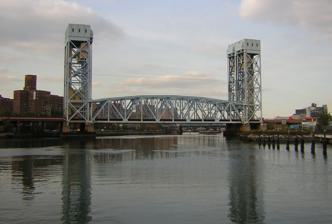
Building: Harlem River Lift Bridge
Country: United States of America
Year built: 1956
For the Harlem River span of the Robert F. Kennedy Bridge, see Robert F. Kennedy Bridge § Harlem River lift bridge (NY 900G) . "Park Avenue Bridge (New York City)" redirects here. Not to be confused with the Park Avenue Viaduct , carrying Park Avenue around Grand Central Terminal. Bridge between Manhattan and the Bronx, New York Harlem River Lift Bridge From downriver Coordinates 40°48′40″N 73°56′00″W / 40.81114°N 73.93333°W / 40.81114; -73.93333 Carries 4 tracks of the Metro-North Railroad Crosses Harlem River Locale Manhattan and the Bronx in New York City Maintained by Metropolitan Transportation Authority Characteristics Design Vertical lift bridge Longest span 340 ft (100 m) Clearance below Closed: 25 ft (7.6 m) Open: 135 ft (41 m) History Opened 1956 (replacing 1897 bridge) Location The Harlem River Lift Bridge (also known as the Park Avenue Bridge ) is a vertical lift bridge carrying the Metro-North Railroad 's Hudson Line , Harlem Line , and New Haven Line across the Harlem River between the boroughs of Manhattan and the Bronx in New York City . The average weekday ridership on the lines is 265,000. History First bridge The original version of the bridge built by the New York and Harlem Railroad. The first bridge on this site was constructed by the New York and Harlem Railroad in 1841. It was composed of four 90-foot (27 m)-long box truss spans, three of which were fixed iron spans, while the remaining span was a wooden swing span . In the closed position, the bridge had a clearance of only seven feet above mean high water. Masonry piers supported the four box-truss spans. In 1867, the wooden drawbridge was replaced with an iron one that gave a clearance of 50 feet. By the 1880s, the bridge was crossed by more than 200 trains a day. Second and third bridges M8 railcars on the modern bridge in 2014 The 1867 bridge was soon made obsolete by heavy traffic and dredging of the Harlem River Ship Canal . In 1888, the United States Department of War began work on the Harlem River to allow for unrestricted shipping activity between the Hudson River and the East River and through the new Harlem River Ship Canal at 225th Street. The New York Central was opposed to the project as the increase in river traffic would interfere with its rail line, which was only 8 feet (2.4 m) above the water. In 1890, the New York and Northern Railway , a competitor of the New York Central which operated freight traffic to the Bronx shore which relied upon barges to ship its freight, complained to the Department of War about delays to its traffic due to the New York Central's low bridge. To remedy the situation, the Central could have raised the bridge to 24 feet (7.3 m) above the water to satisfy the Department of War, allowing most vessels to cross under the bridge, for $300,000 or replaced it with a tunnel to satisfy the Harlem community for $3 million. The railroad opted to raise the bridge, which was the only four-track drawbridge in the country at the time. Alfred P. Boller worked with the railroad to create the new four-tracked swing bridge. However, due to political pressure, it had to raise the grade of its line north of 115th Street on a viaduct, raising the project's cost significantly. In 1892, a law was passed establishing the Board of Park Avenue Improvement, and under the terms of the law, New York City was to pay for half of the project, with the remainder paid for by the New York Central. The new bridge was to be 400 feet (120 m)-long and was built for about $500,000 by the King Bridge Company. The new bridge was to be 17 feet (5.2 m) higher than the old bridge, as mandated by the Federal Government, making it 24 feet (7.3 m) above the water. The Park Avenue Line's grade had to be raised to allow it to reach the higher bridge, and as a result, a new four-track steel viaduct was built between 132nd Street and 106th Street. During the course of construction, trains were to run over a temporary wooden structure along with a temporary two-track wooden drawbridge. The cost of the entire project was to be $2 million. At the time, construction was expected to begin on September 1, 1893. The work was divided into four sections. The bridge's design was underway in 1894, and in February of that year, the project was expected to be completed in December 1895. Service continued to operate while the complex work proceeded through a procedure involving the installation of temporary wooden trestles, trusses, and the installation of columns. On February 15, 1897, trains on the Harlem Division started running over the new drawbridge over the Harlem River and the elevated structure connecting to it. The Department of War ordered that the bridge cannot be opened during peak hours, between 7 and 10 a.m. and 4 and 7 p.m. Current bridge Between 1954 and 1956, the New York Central Railroad built a fourth rail bridge on this site, this time a vertical-lift bridge , to replace the 1897 bridge. The new bridge opened in 1956. The four-track bridge remains in use today and consists of two parallel double-track spans, 340 feet (100 m) long. It has 25 feet (7.6 m) of clearance when closed and 135 feet (41 m) when open. During the 1960s, the bridge came under the ownership of several different companies, including Penn Central Railroad . Metro-North operates it, referring to it as the Harlem River Lift Bridge. References